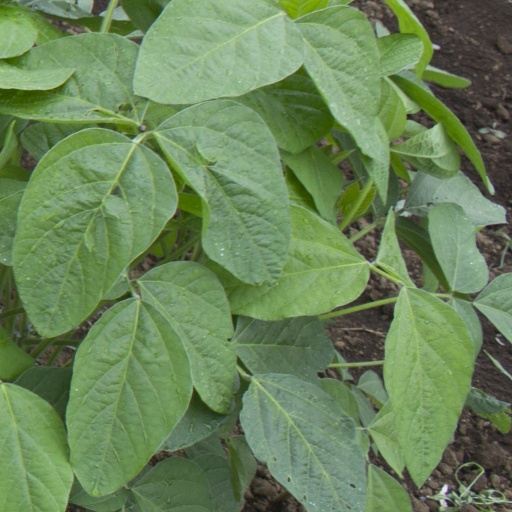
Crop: soybean